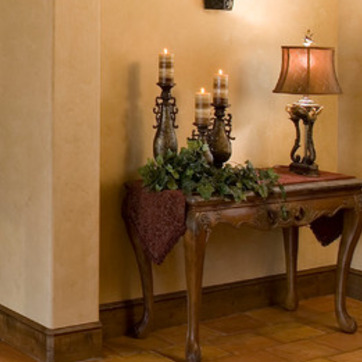
Material: foliage